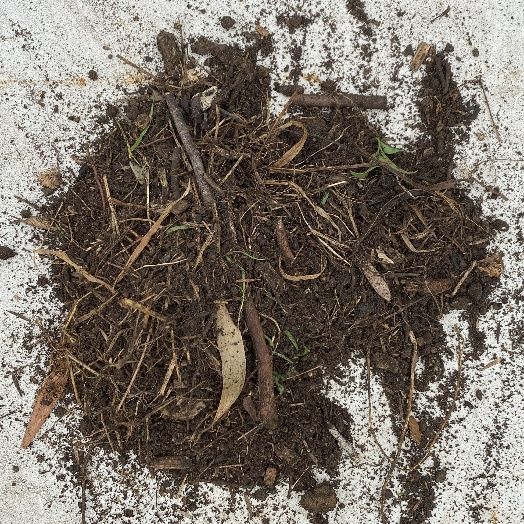
Label: Vegetation